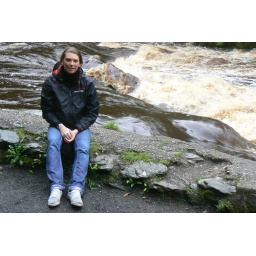
The water level was so high, one could no longer see the rocks in the centre of the river bed.